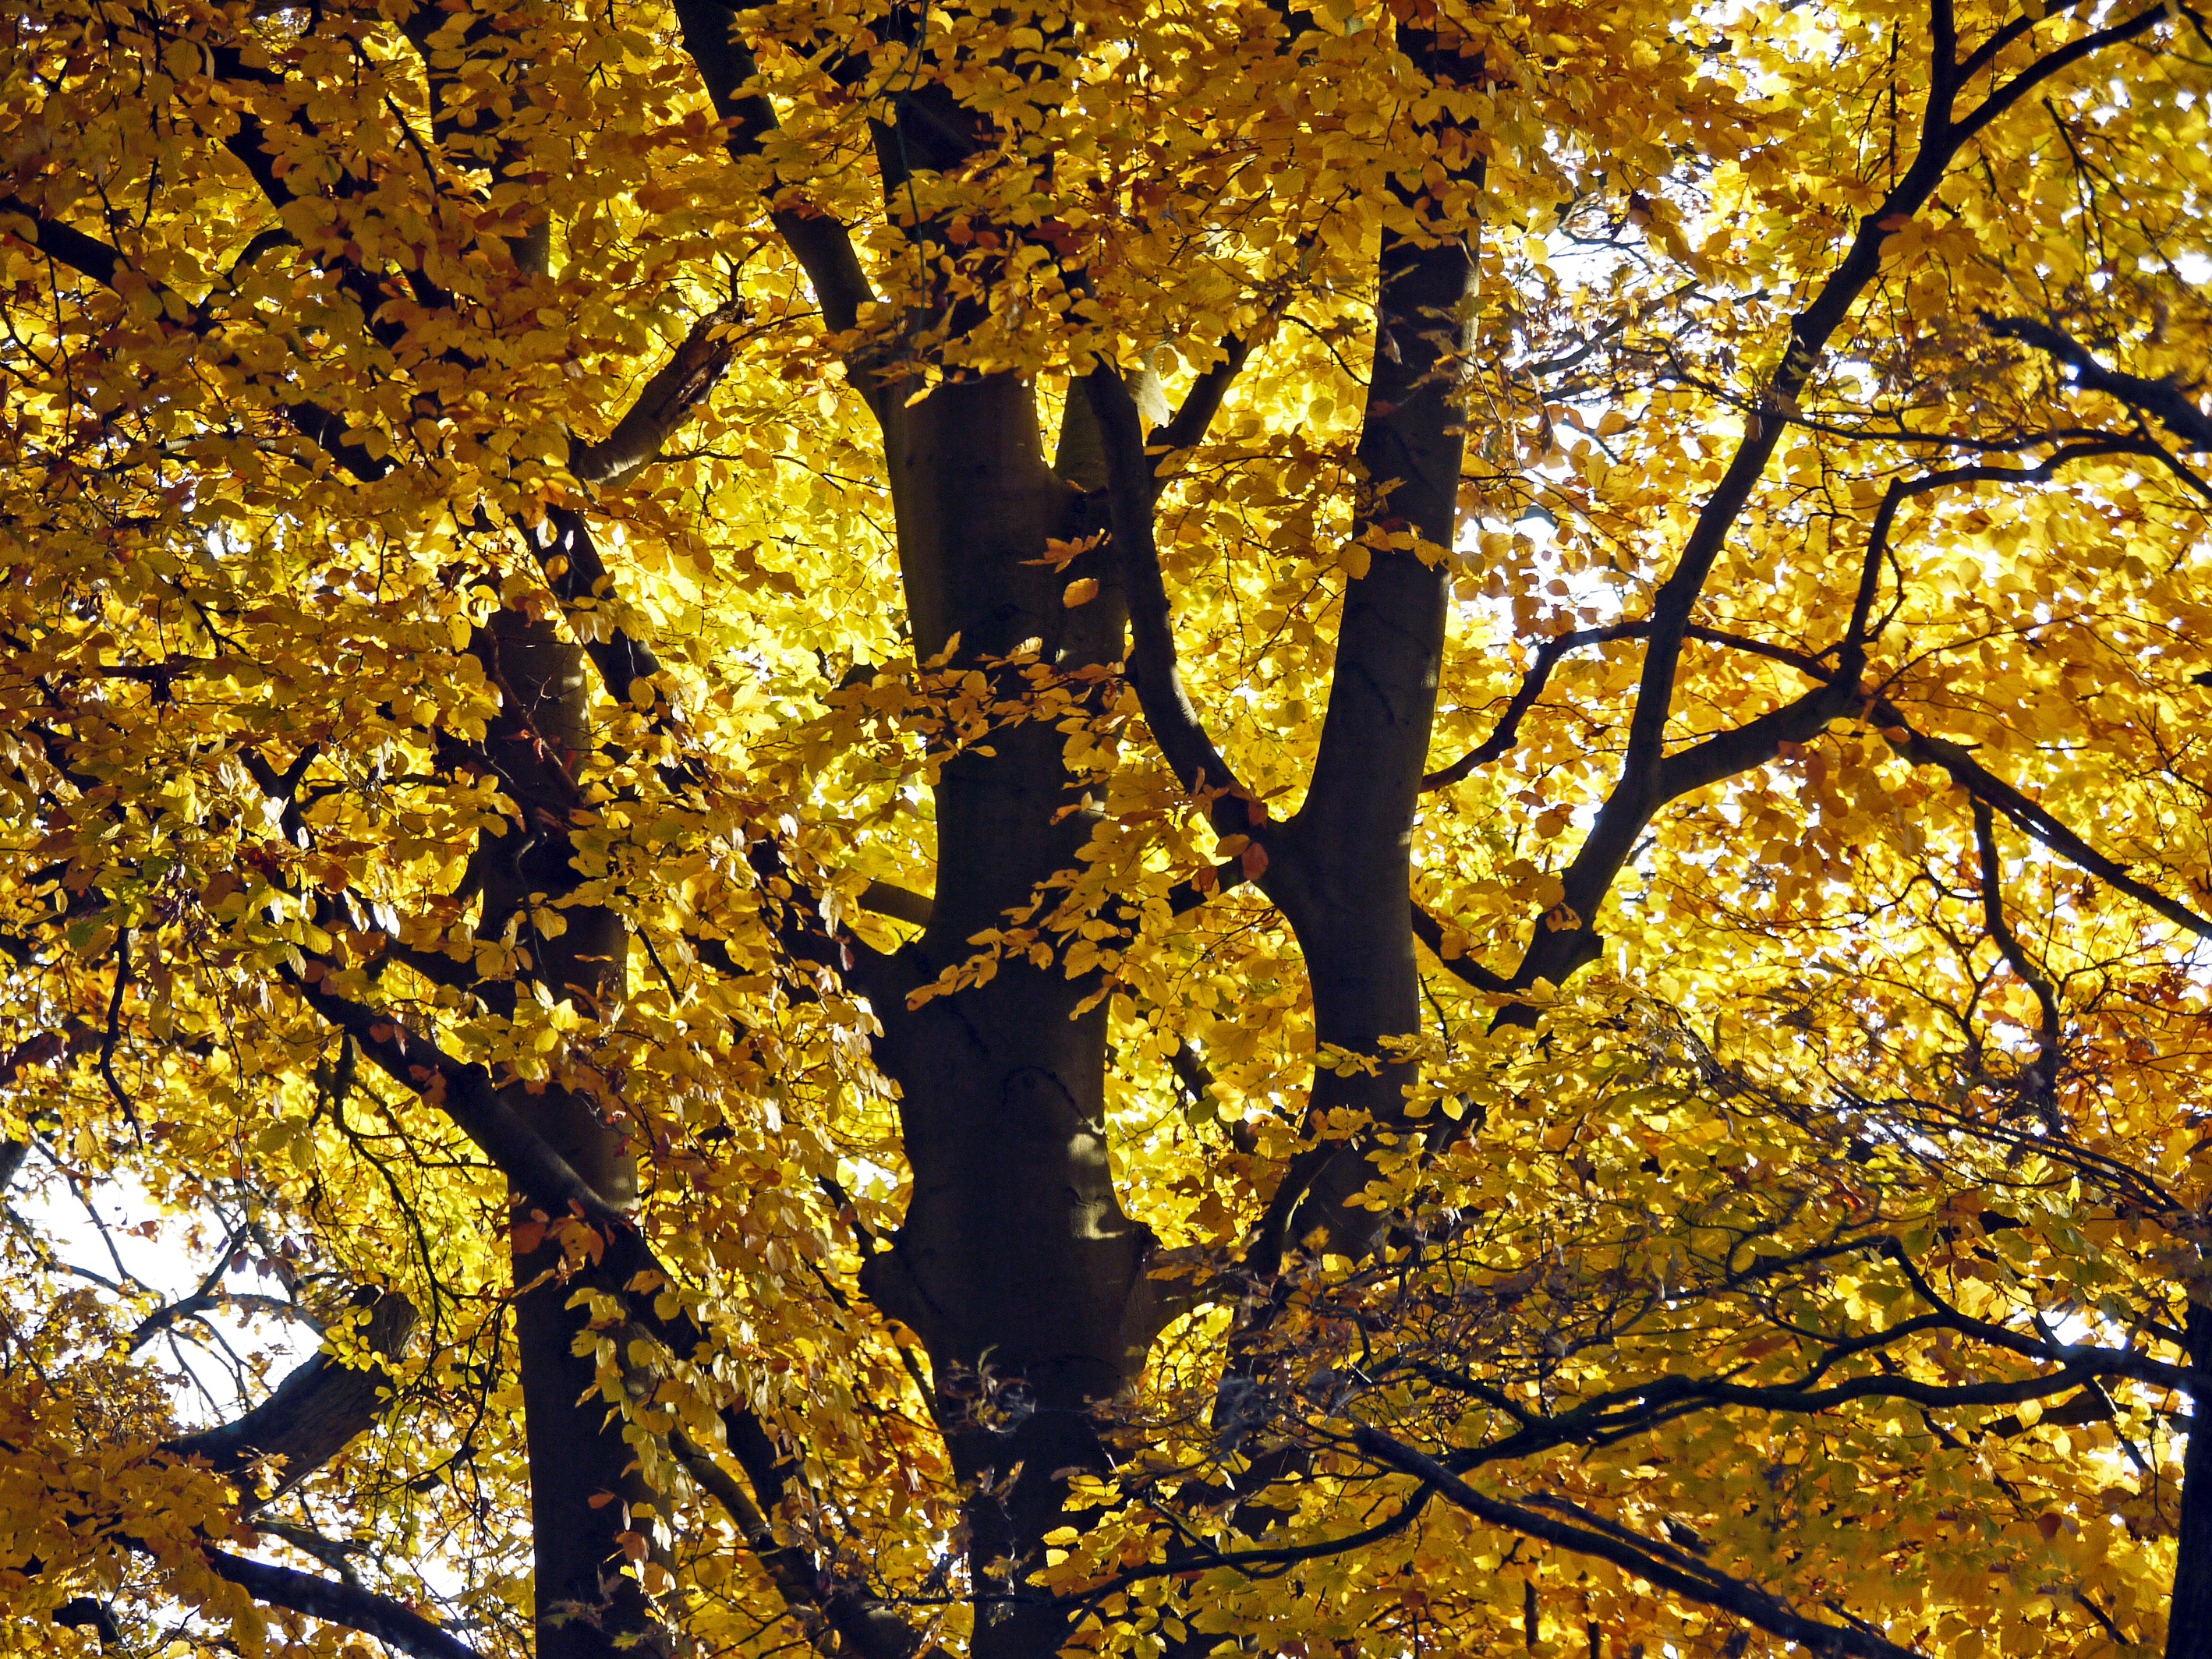
tree, nature, forest, branch, light, plant, sunlight, leaf, flower, autumn, brown, yellow, season, tribe, aesthetic, leaves, branches, deciduous, fall foliage, beech, flowering plant, maidenhair tree, woody plant, land plant